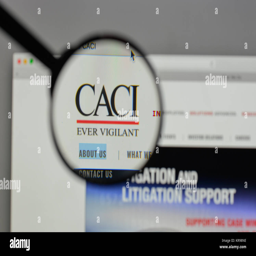
logo on the website homepage